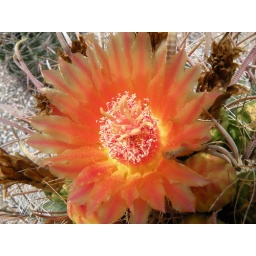
Another close up of a bright orange flower in my front yard. This looks all fluffy large.